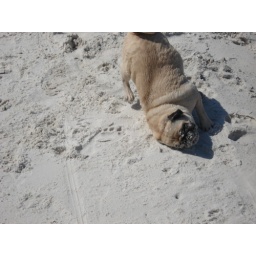
rubbing ears in sand after 1st swim in ocean